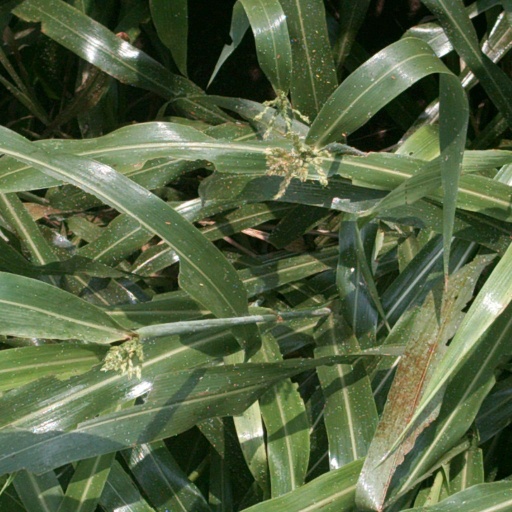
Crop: sorghum